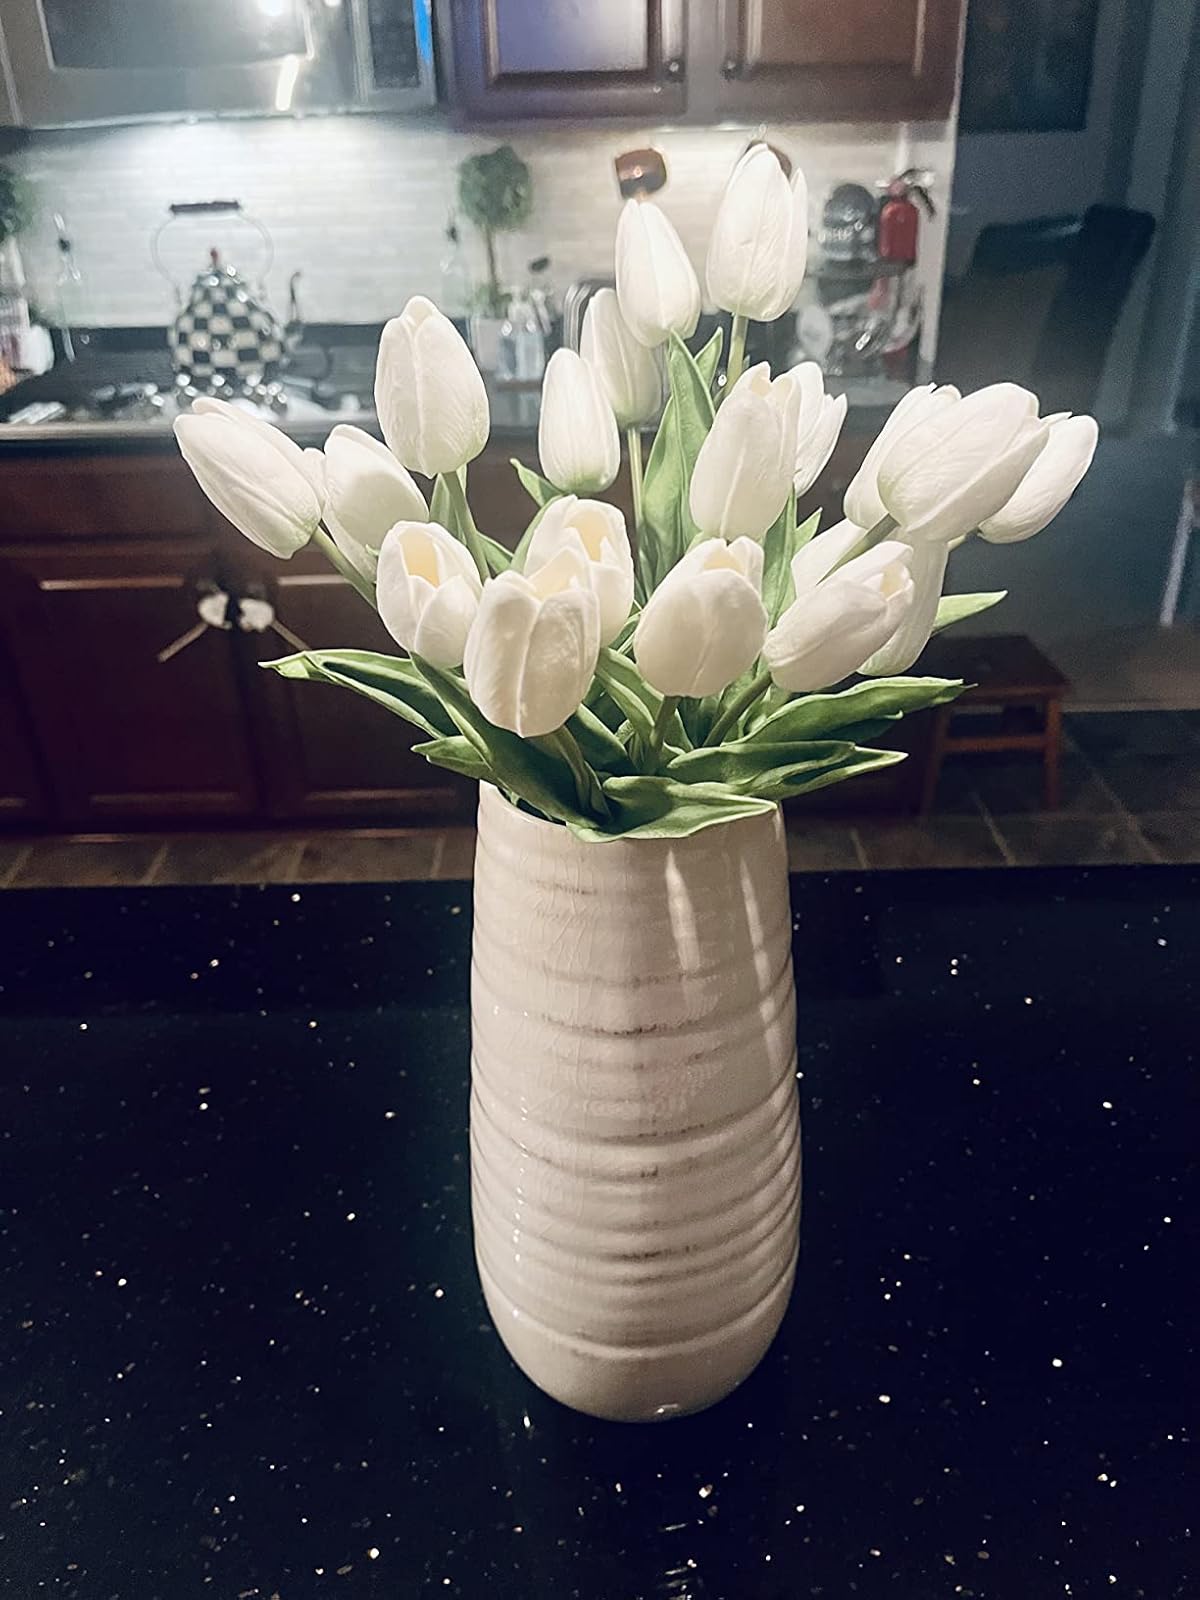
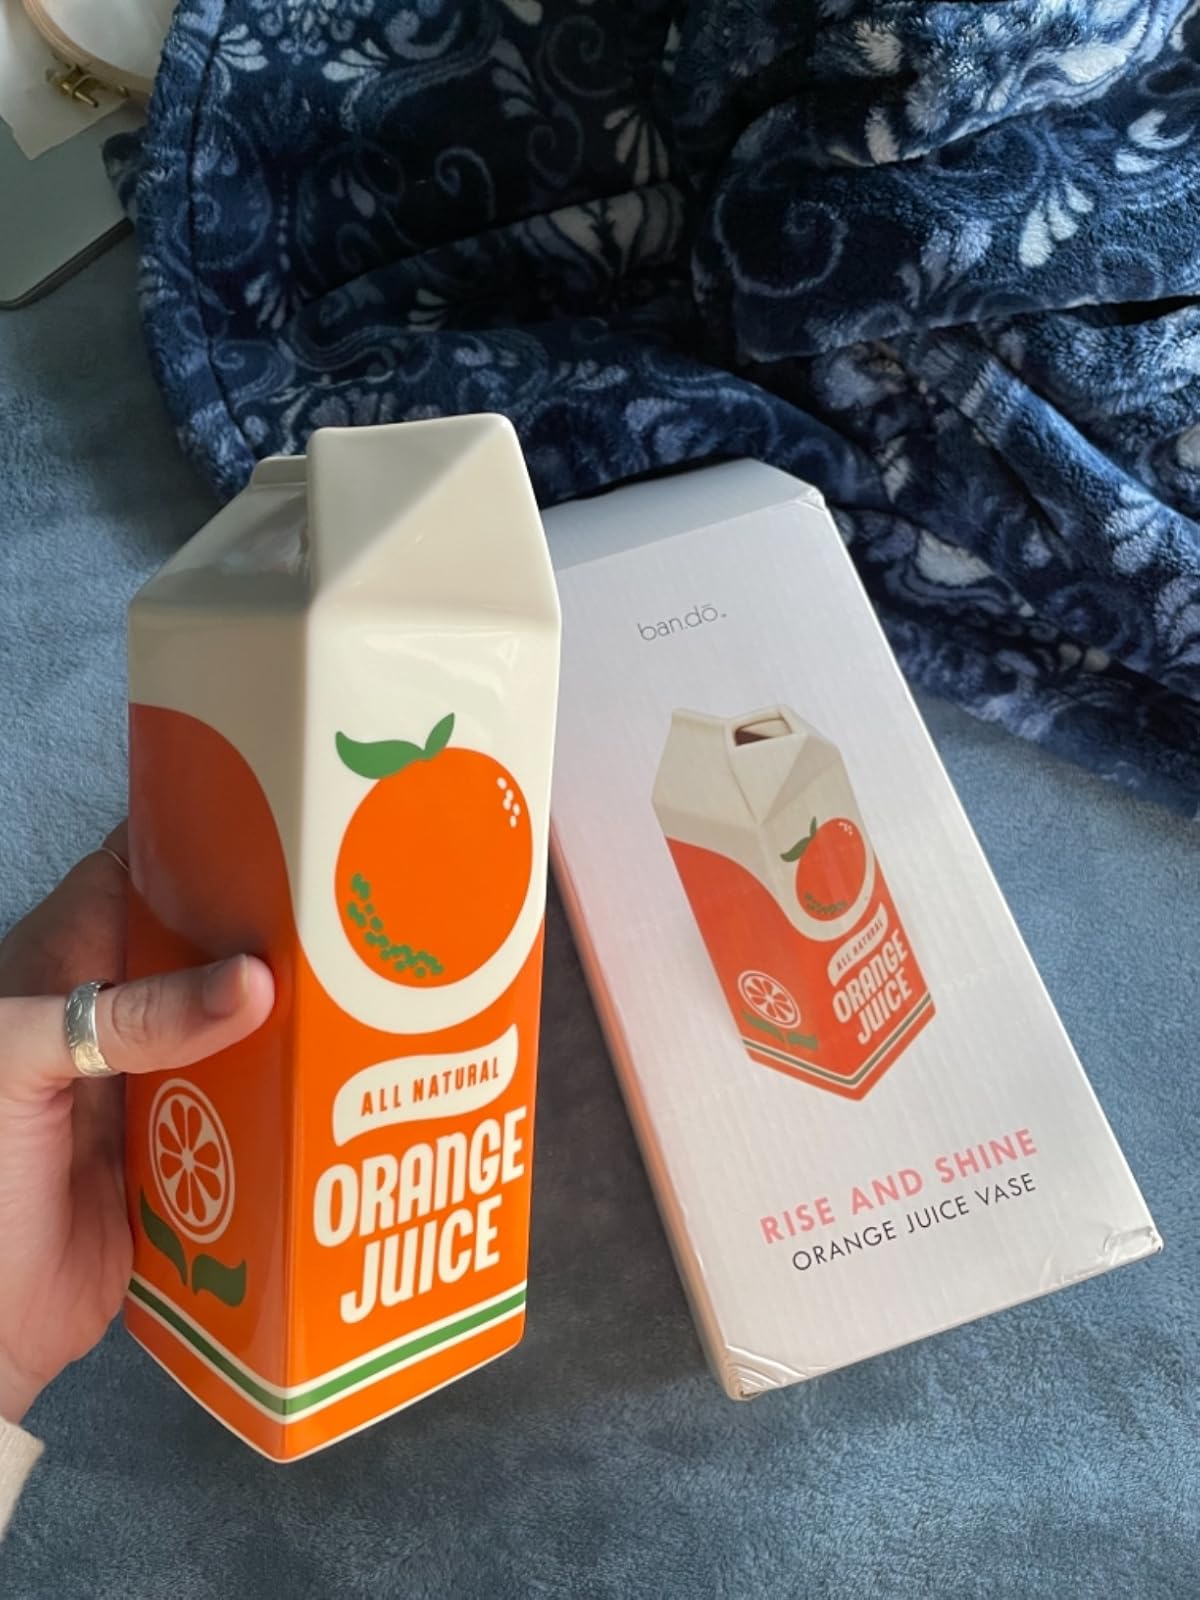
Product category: vase
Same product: no